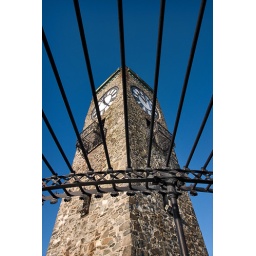
Tower in the deep blue sky